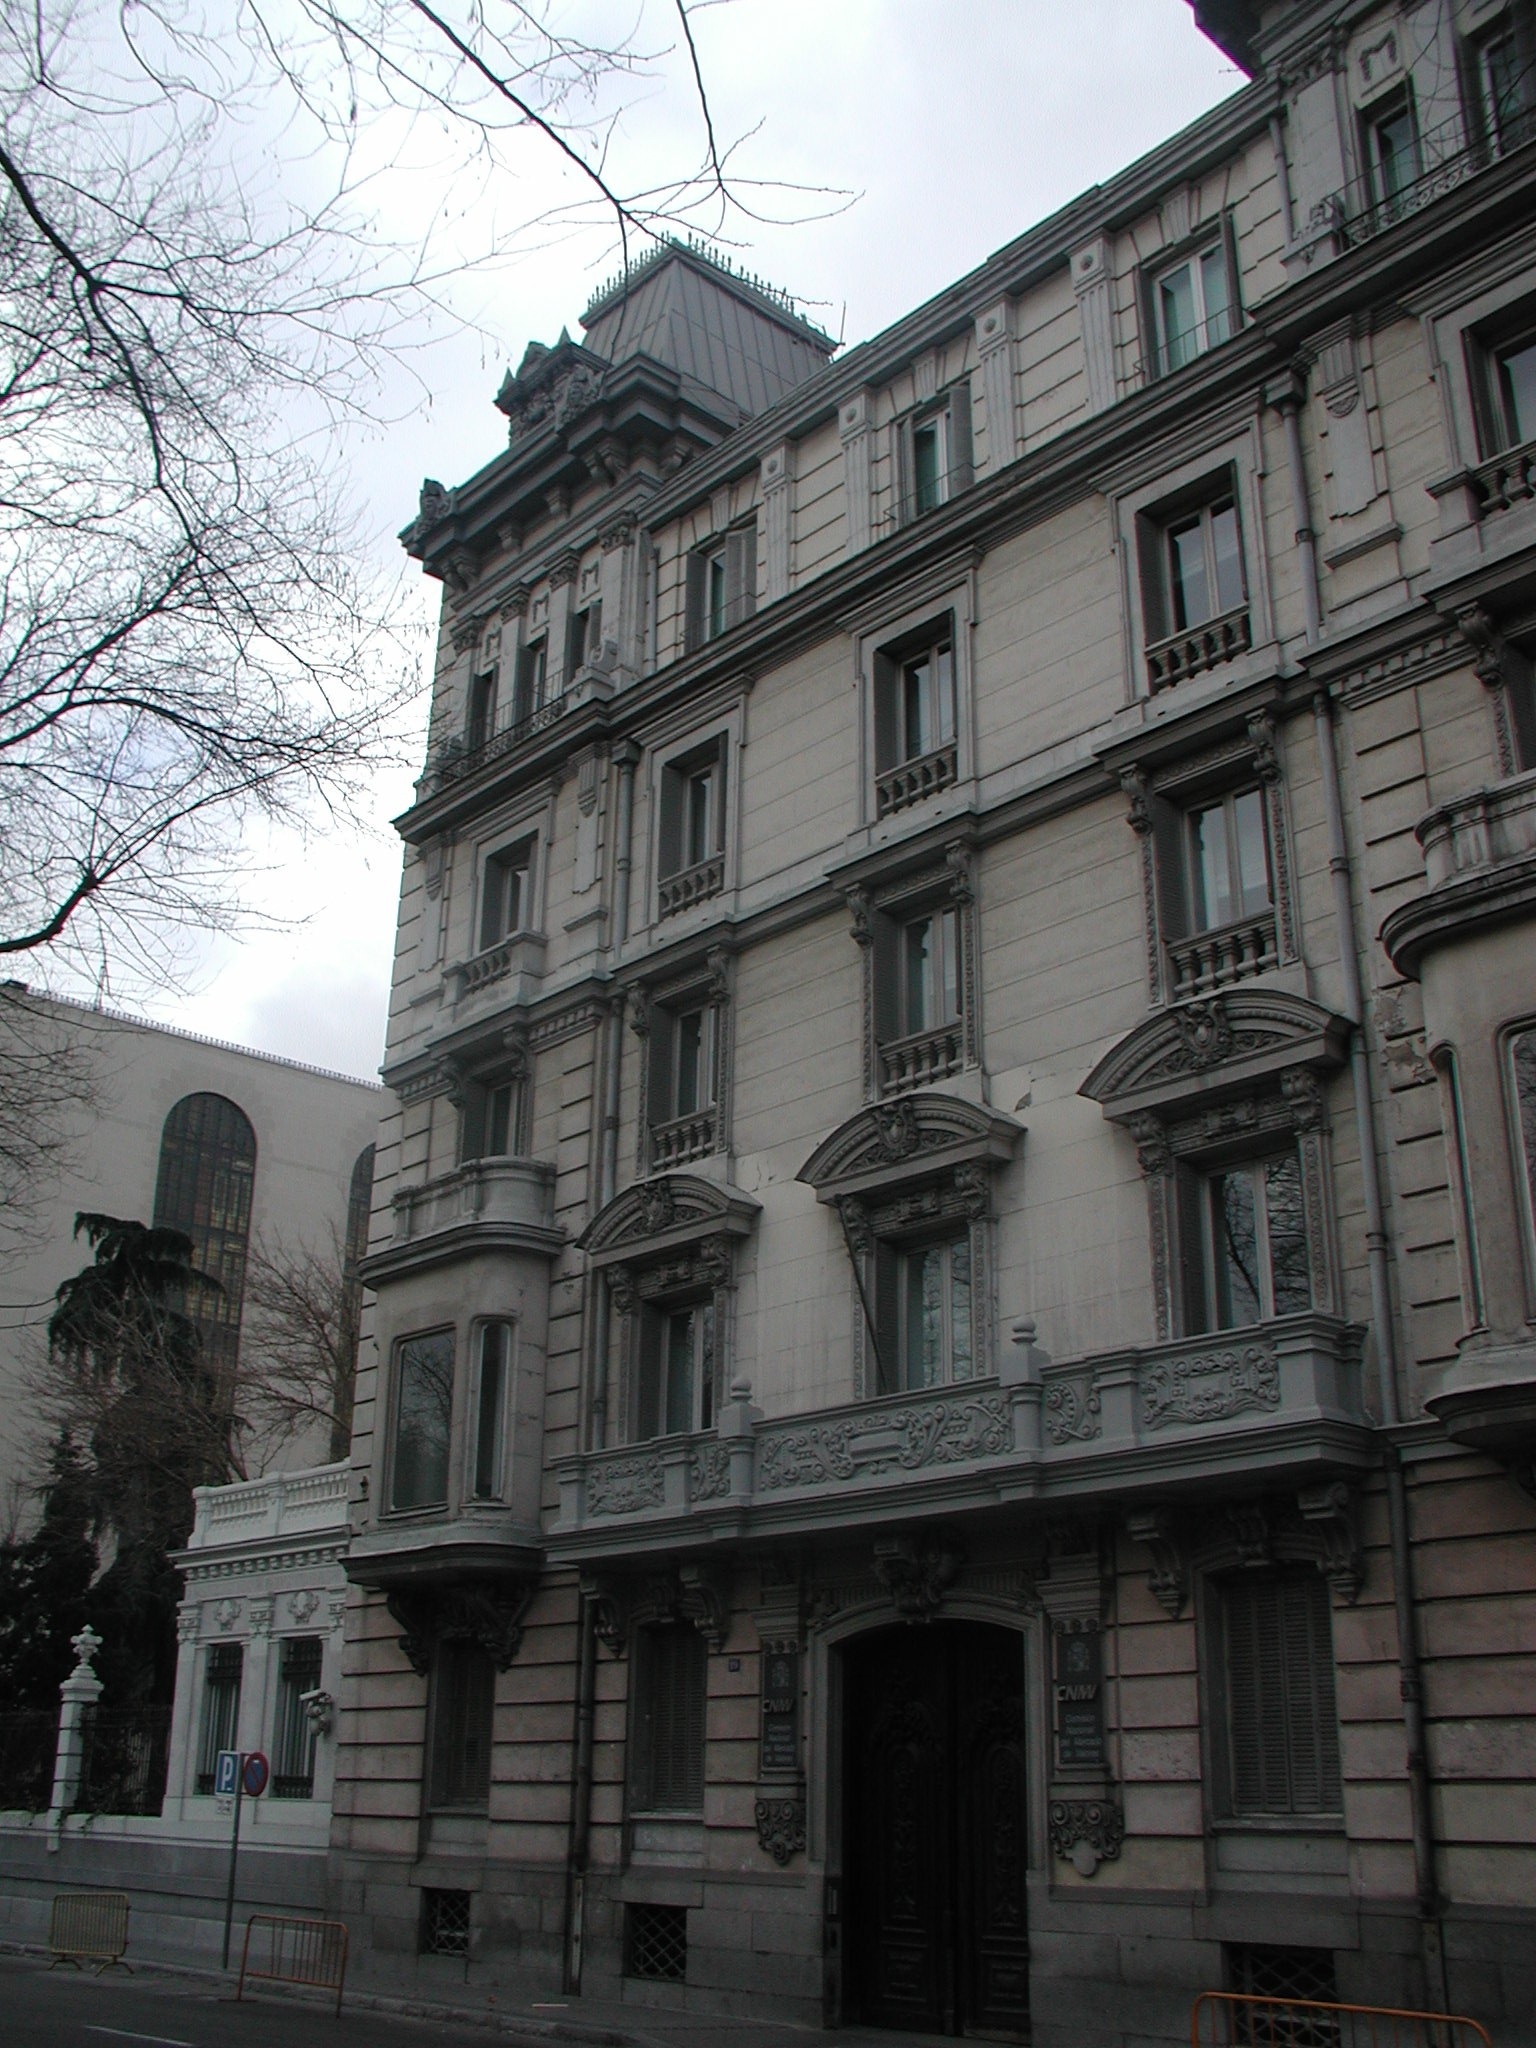
architecture, street, house, town, building, city, downtown, landmark, facade, rehabilitation, madrid, history, neighbourhood, urban area, cnmv